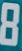
Number: 8